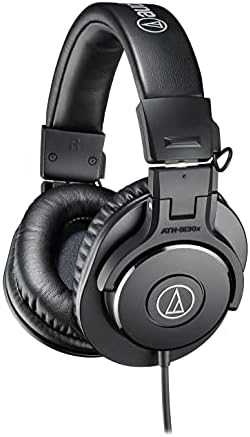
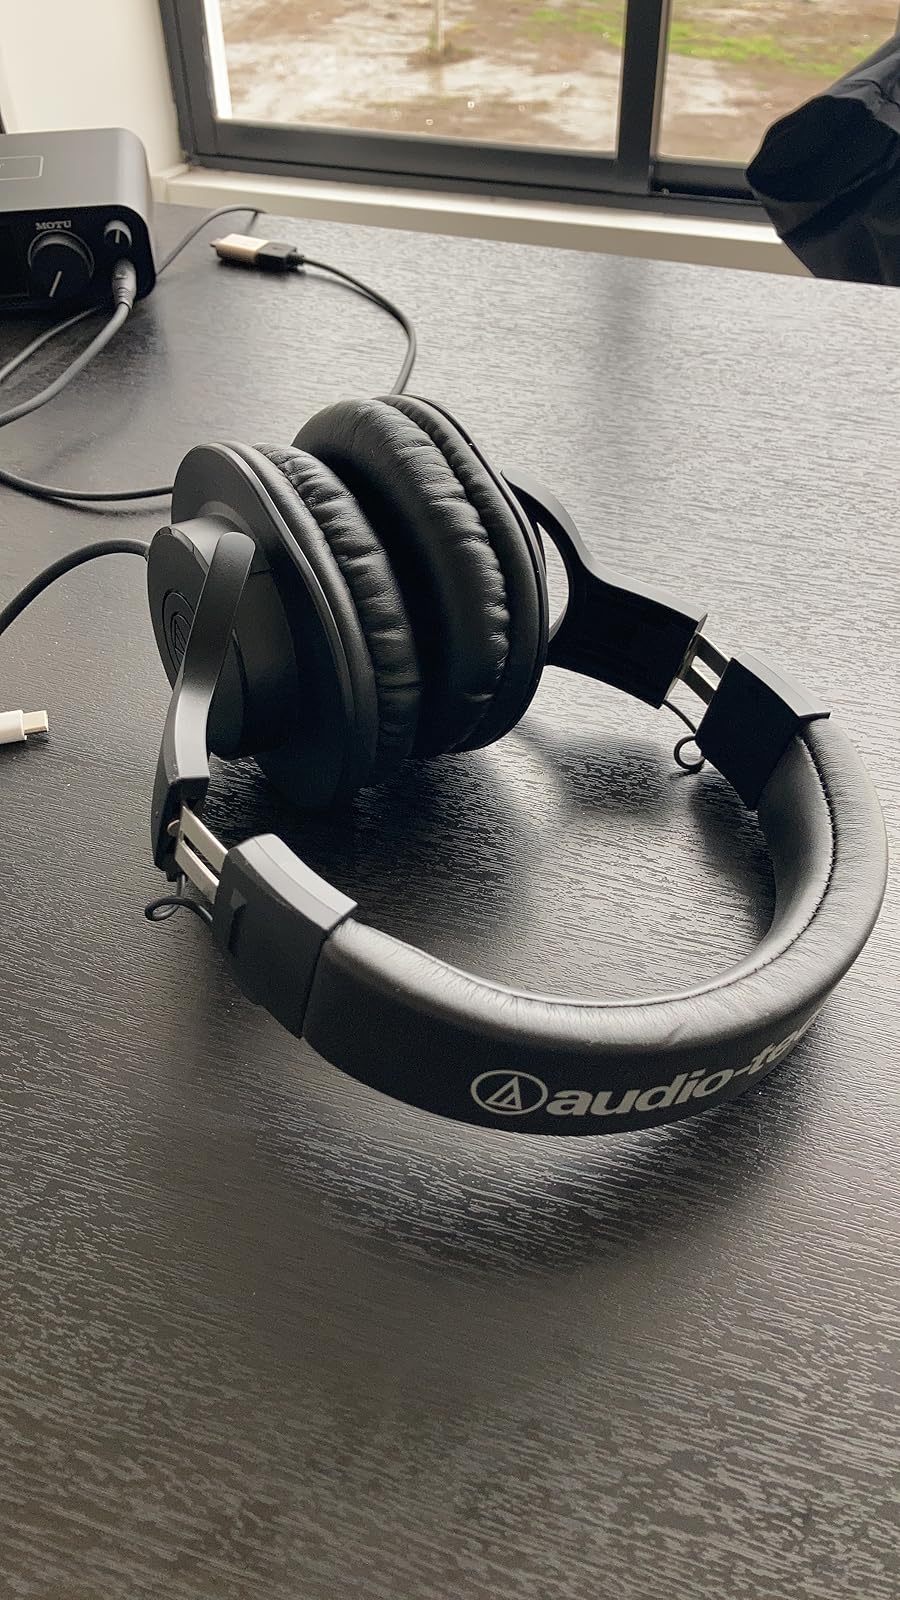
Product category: headphones
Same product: no